Music of Germany

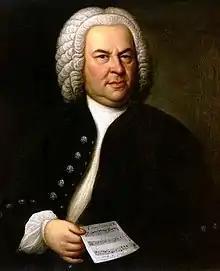
J. S. Bach

Baroque music, which was the first music to use tonality in the modern sense, is also known for its ornamentation and artistic use of counterpoint. It originated in Northern Italy at the end of the 16th century, and the style migrated quickly to Germany, which was one of the most active centers of early Baroque music. Early German Baroque composers included Heinrich Schütz, Michael Praetorius, Johann Hermann Schein, and Samuel Scheidt. The culmination of the Baroque era was undoubtedly in the works of Johann Sebastian Bach and Georg Friedrich Händel in the first half of the 18th century. Bach established German styles through his skill in counterpoint, harmonic and motivic organisation, and adapted rhythms, forms, and textures from Italy and France. Bach wrote numerous works, including preludes, cantatas, fugues, concertos for harpsichord, violin and wind, orchestral suites, the Brandenburg Concertos, "St Matthew Passion", "St John Passion" and the "Christmas Oratorio". Händel was a cosmopolitan composer that wrote music for virtually every genre of his time. His most famous works include the orchestral suites Water Music, Music for the Royal Fireworks and the oratorio Messiah.